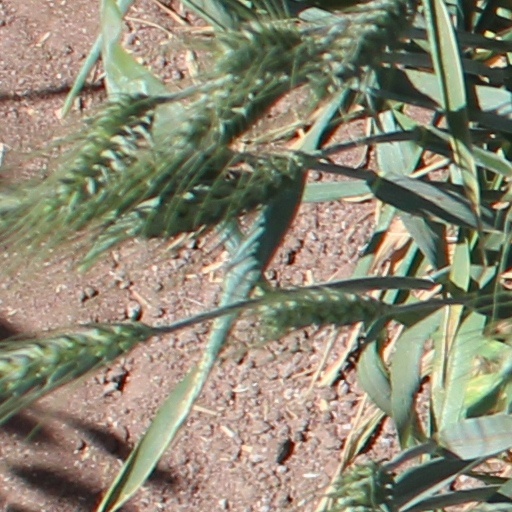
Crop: wheat